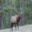
Label: deer